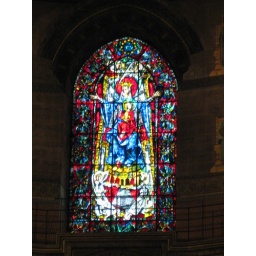
070c-stained glass window in Notre Dame